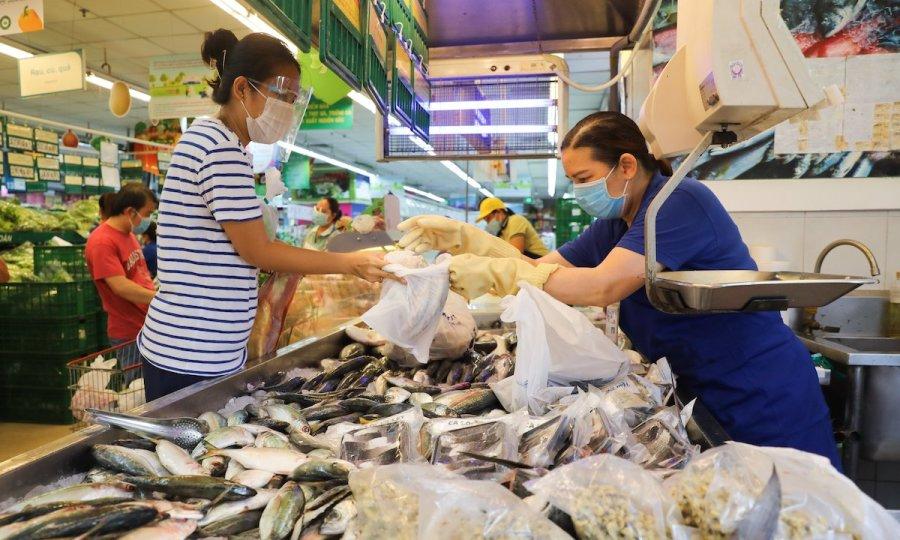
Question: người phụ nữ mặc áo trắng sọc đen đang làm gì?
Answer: đang nhận cá từ người phụ nữ mặc áo xanh dương